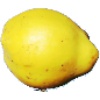
Label: Quince 1